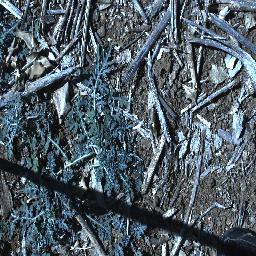
Label: parthenium